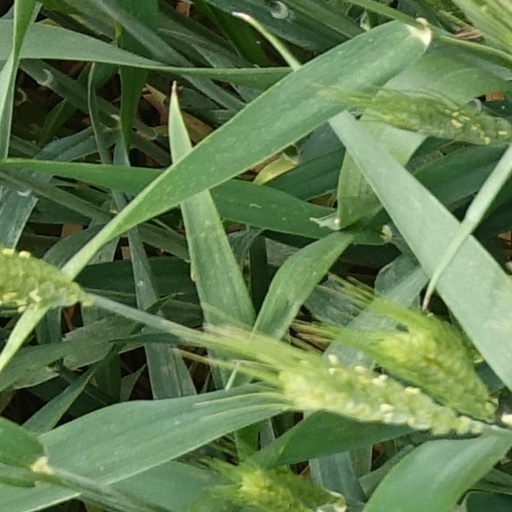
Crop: wheat